Mizpah in Benjamin

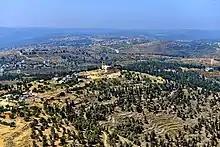
Nabi Samwil, another suggested location

The first mention of a Mizpah (although this Mizpah is in Gilead, southeast of the Sea of Galilee) was in the Book of Genesis where Laban and his son-in-law Jacob made an agreement that God will watch over them while they were apart from each other. The piling of rocks marked it. It was a reminder of peace where each would not go beyond these rocks to attack the other.